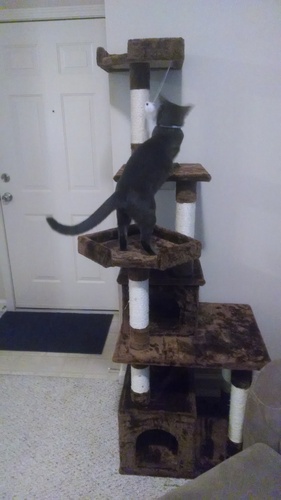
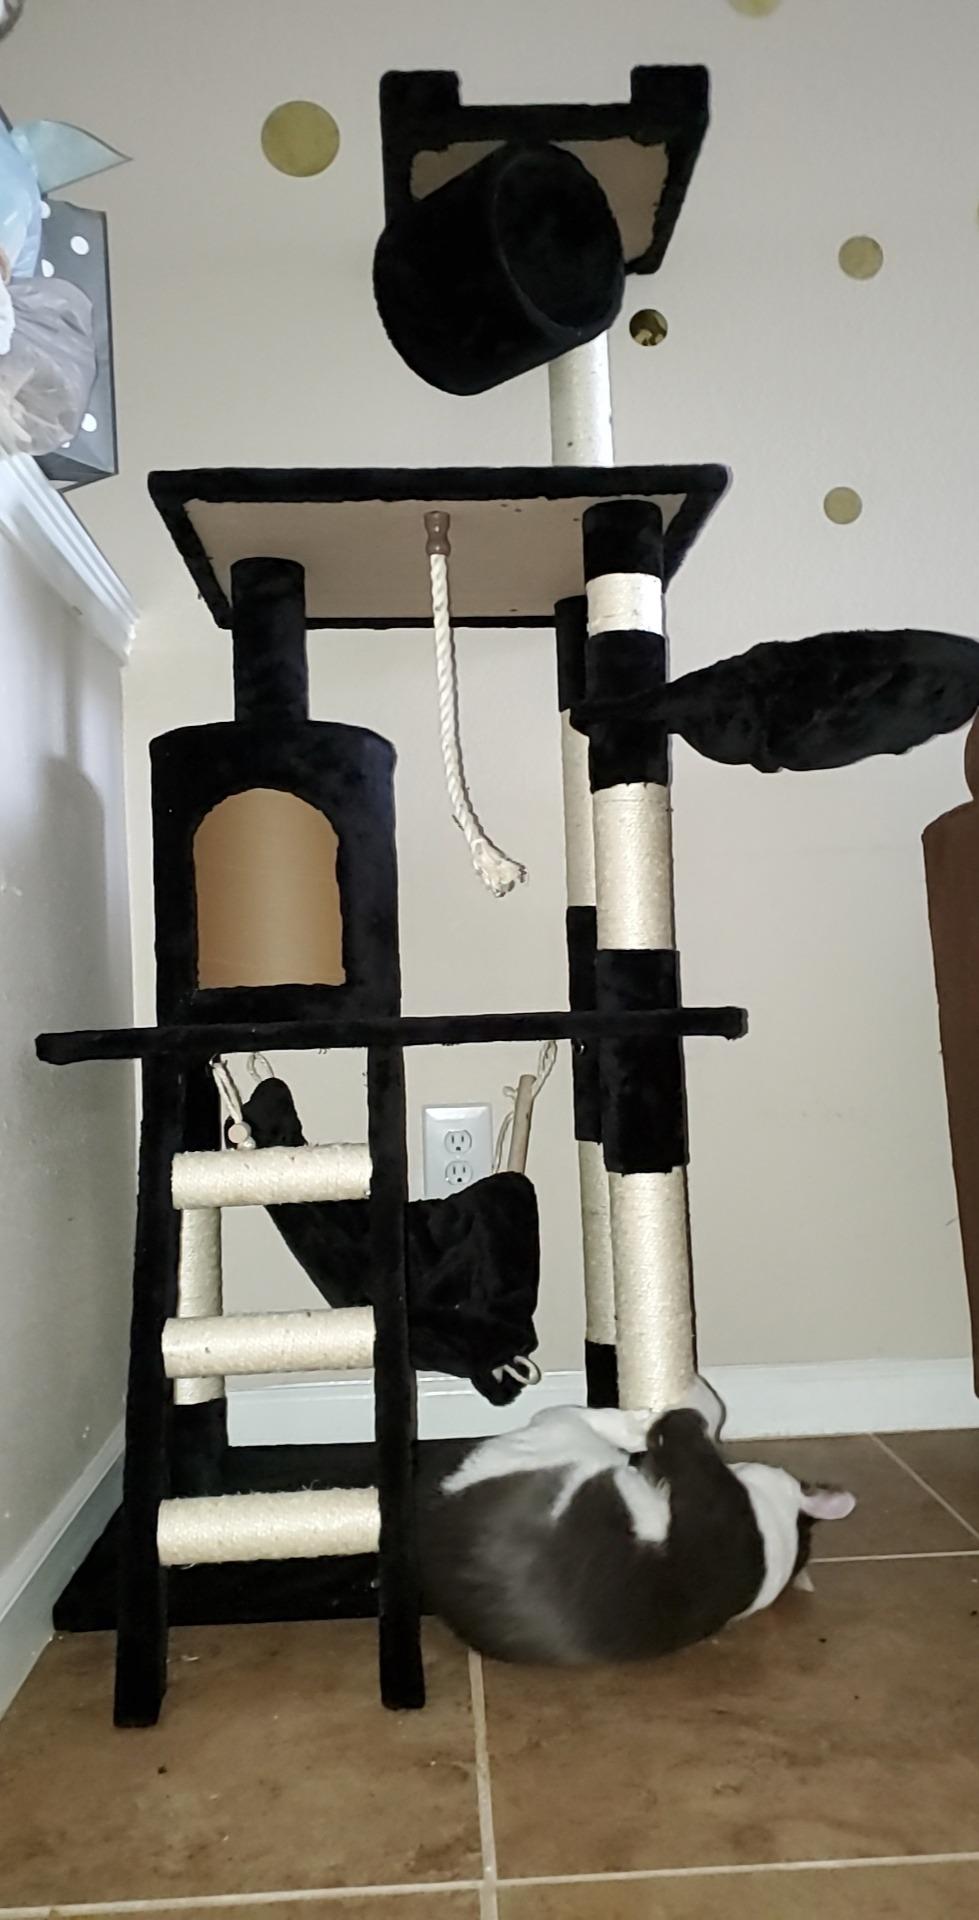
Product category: items_cat tree
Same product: no